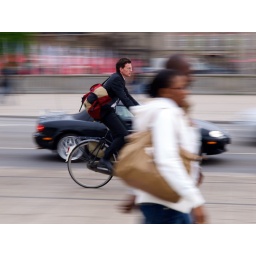
I guess the bike wins when compared to walking or driving within the city.